Andrew III of Hungary

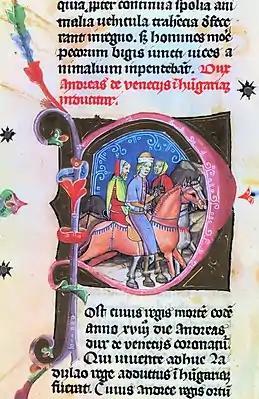
Andrew is brought to Hungary from Venice to fight against King Ladislaus the Cuman (from the "Illuminated Chronicle")

Andrew came to Hungary for the first time in 1278 at the invitation of a powerful lord, Ivan Kőszegi. Kőszegi wanted to play Andrew off against Ladislaus IV of Hungary. Andrew, who was the only male member of the royal family besides the king, adopted the title of "Duke of Slavonia, Dalmatia and Croatia" and marched as far as Lake Balaton. Andrew achieved nothing, however, and went back to Venice in autumn.